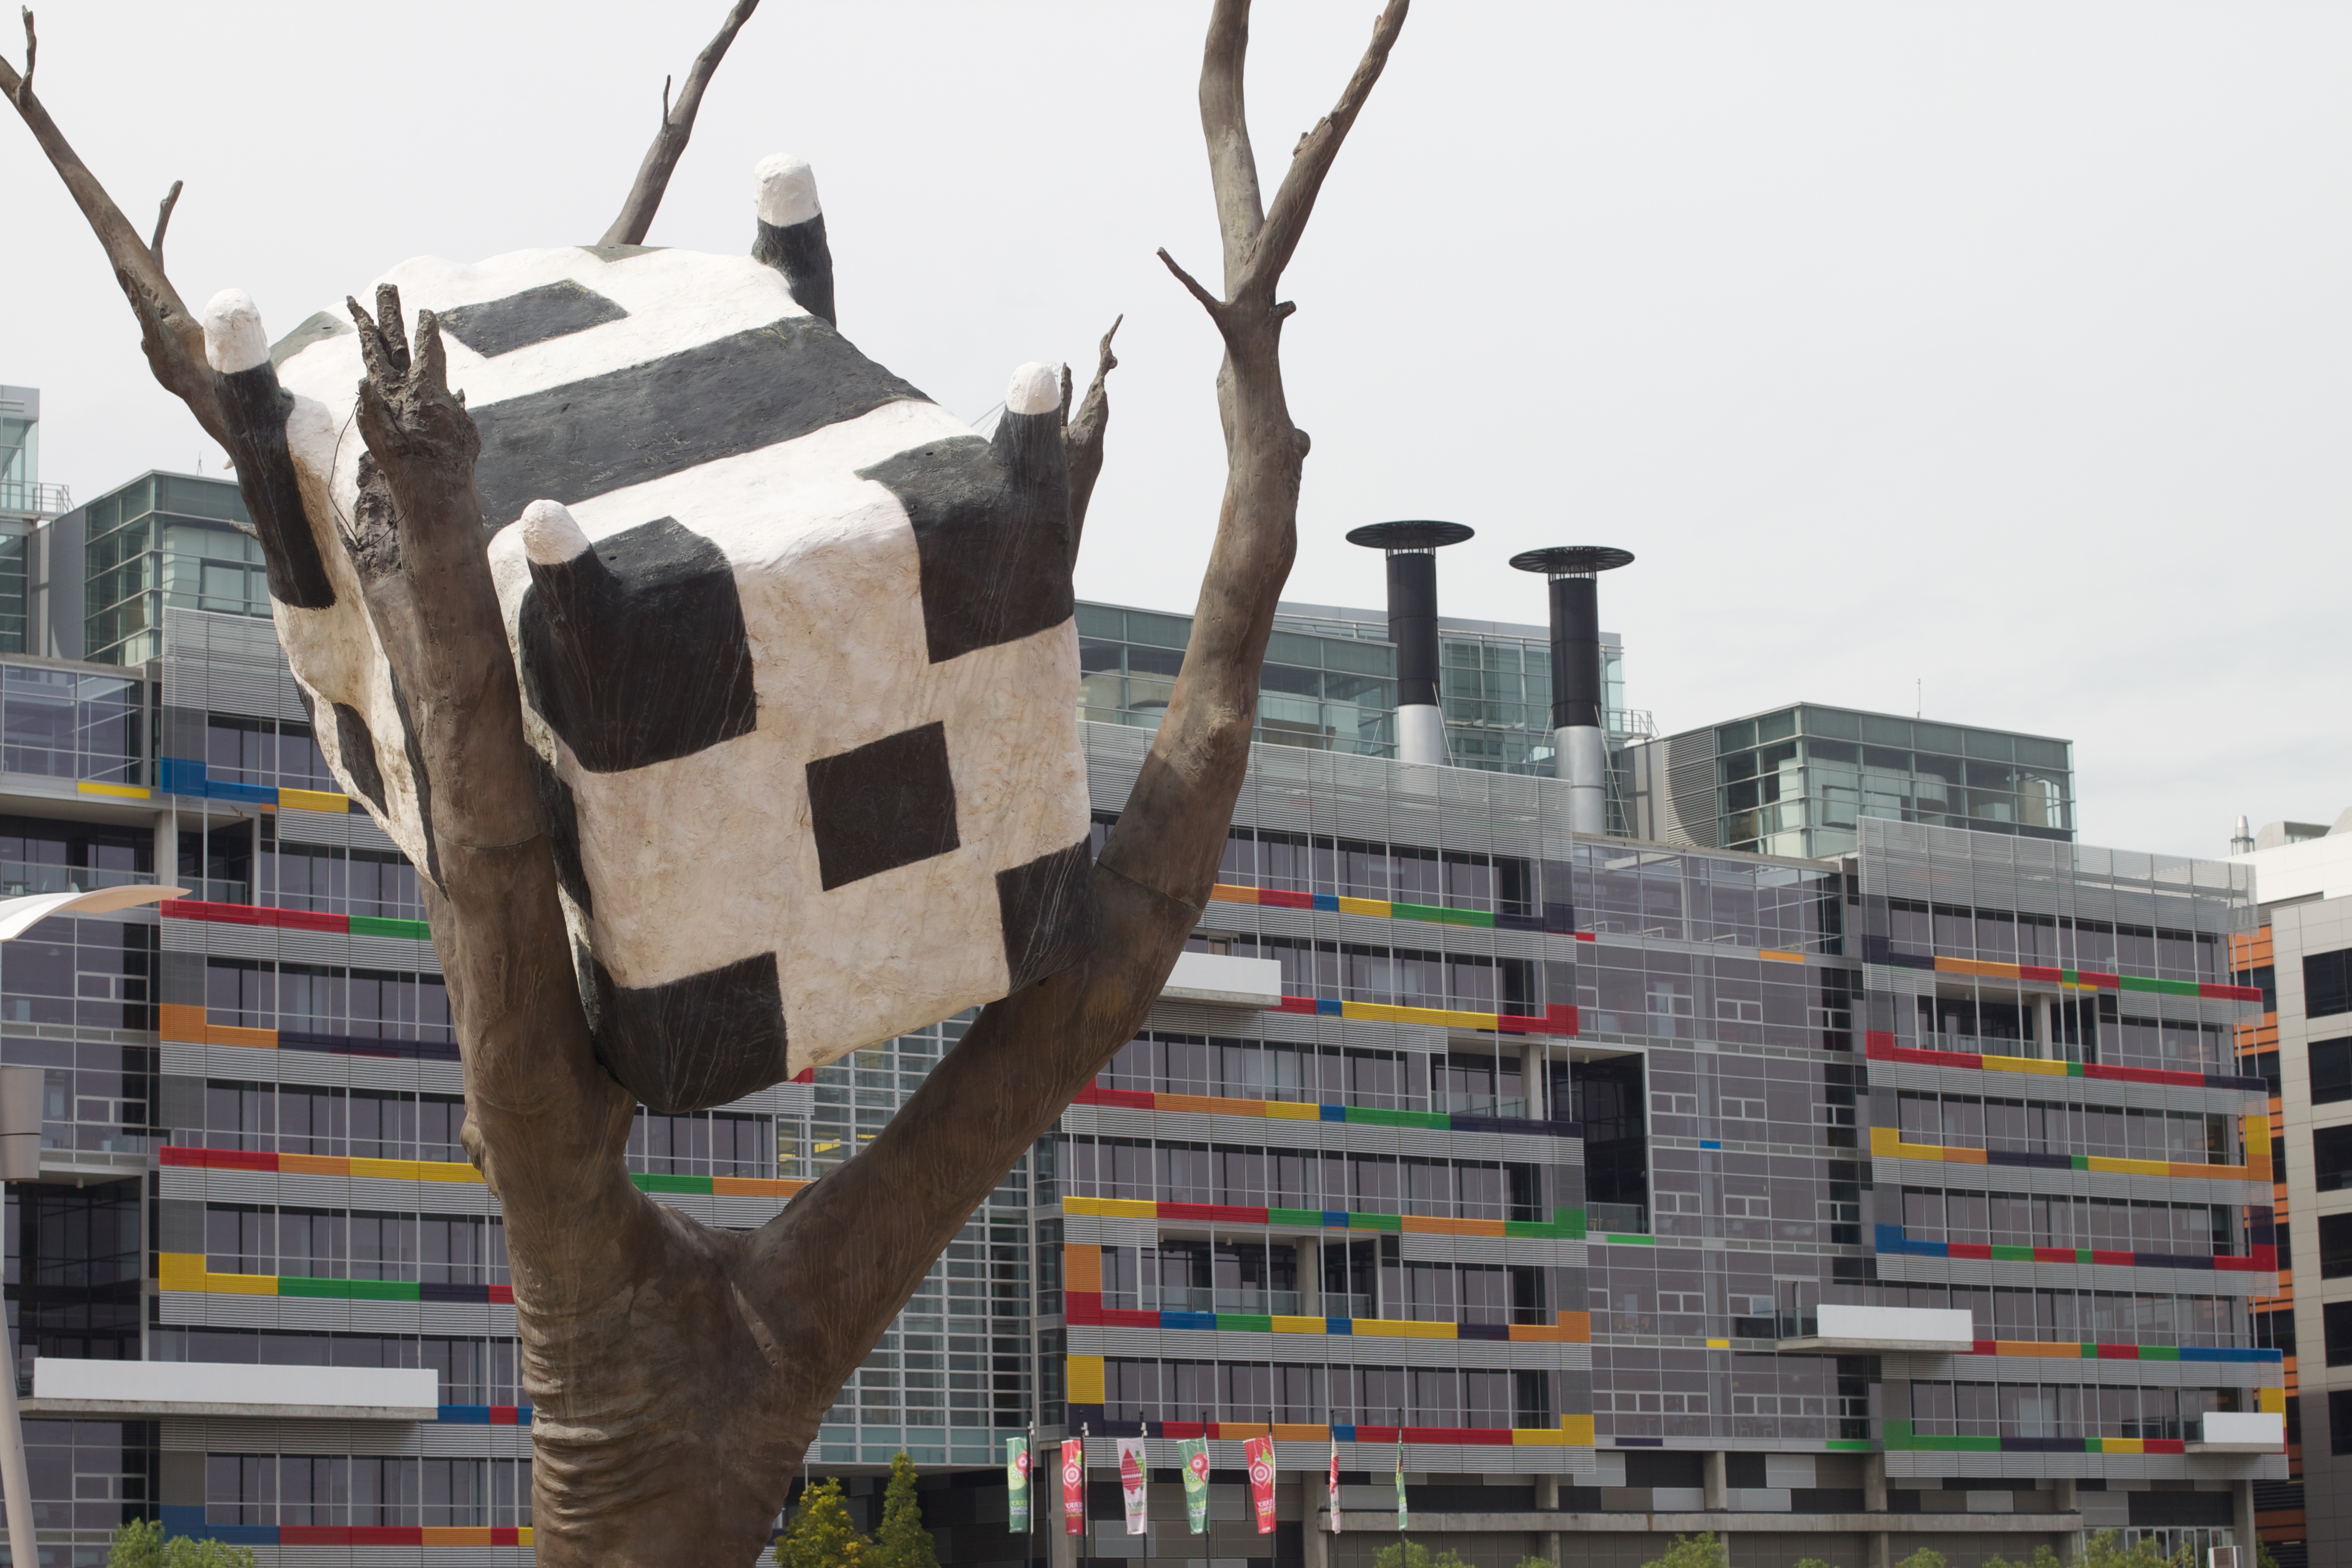
tower block, sculpture, art, auodyssey, plpconnectu